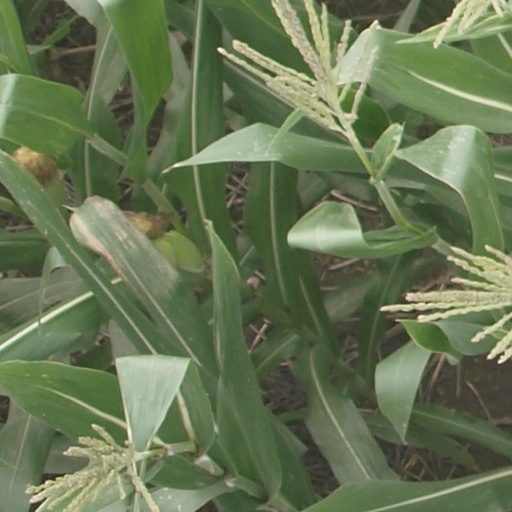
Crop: maize; corn